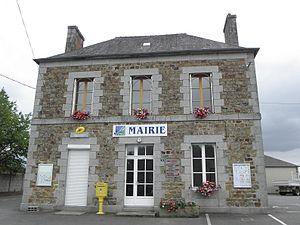
Mairie de Dompierre-du-Chemin (35).
Dompierre-du-Chemin est une ancienne commune française située dans le département d'Ille-et-Vilaine en région Bretagne. Le 1ᵉʳ janvier 2019, elle a fusionné avec Luitré pour former la commune de Luitré-Dompierre.